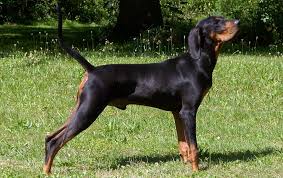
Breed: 225-n000062-black_and_tan_coonhound